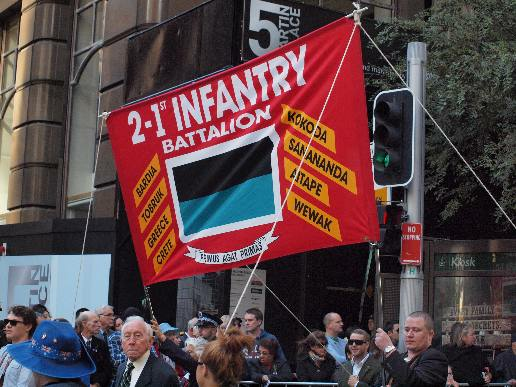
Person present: Yes